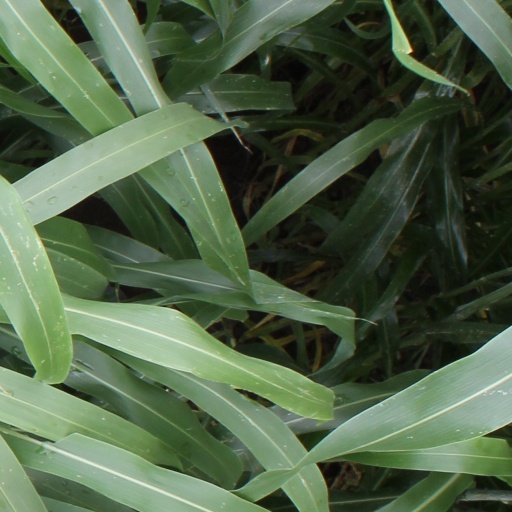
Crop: sorghum